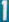
Number: 1